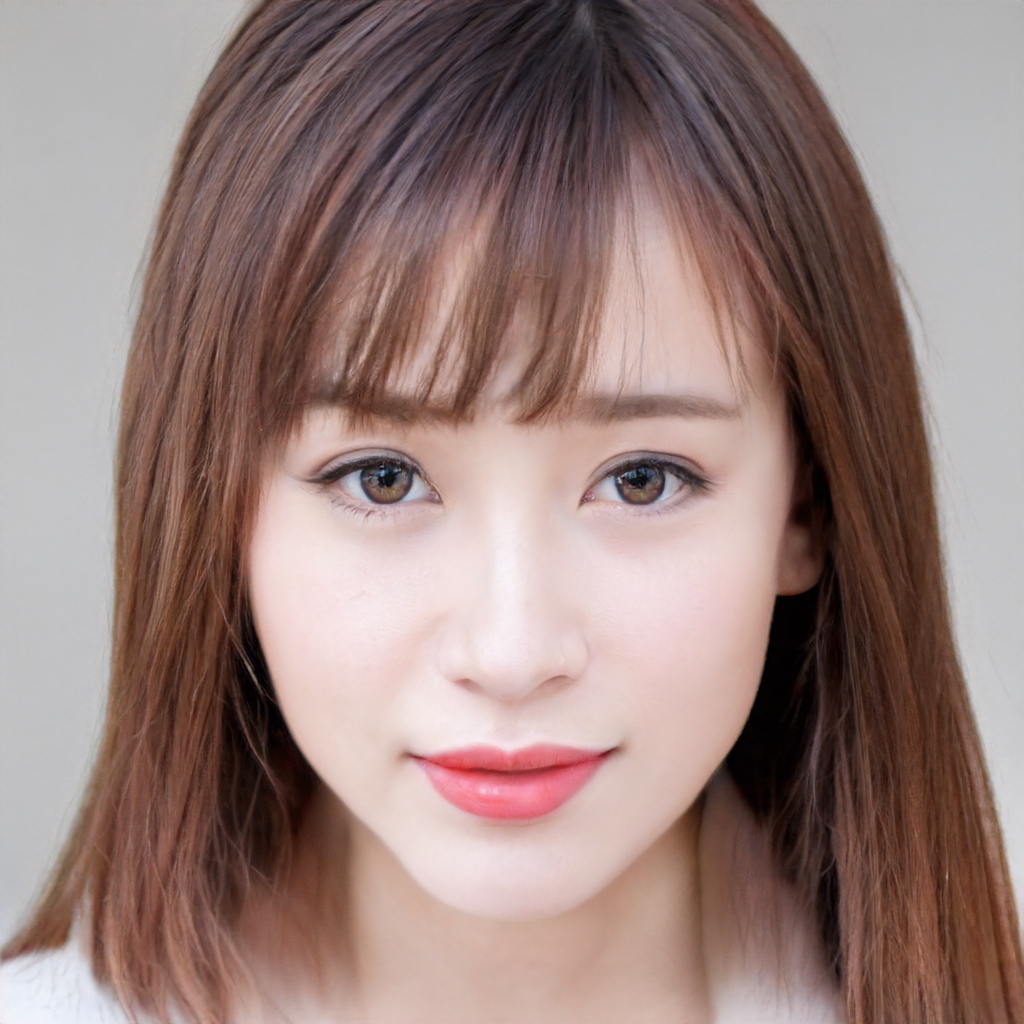
Gender: Female